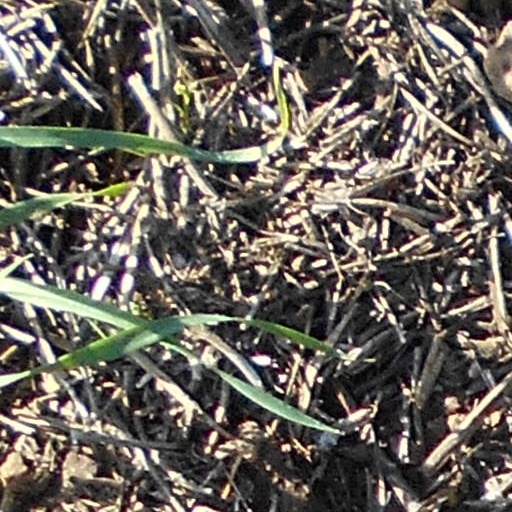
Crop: wheat